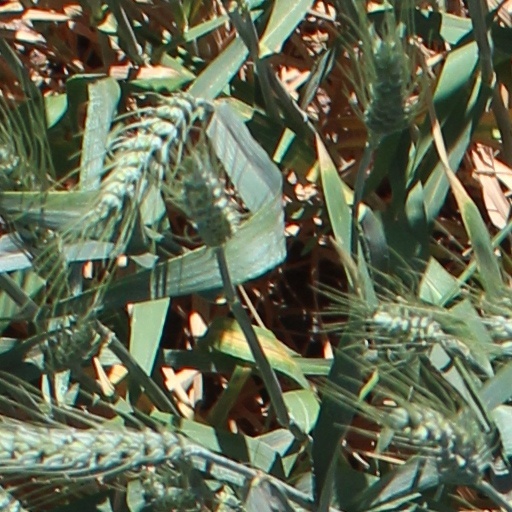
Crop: wheat